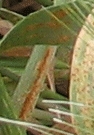
Label: Wheat___Brown_Rust